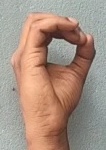
ASL sign: O